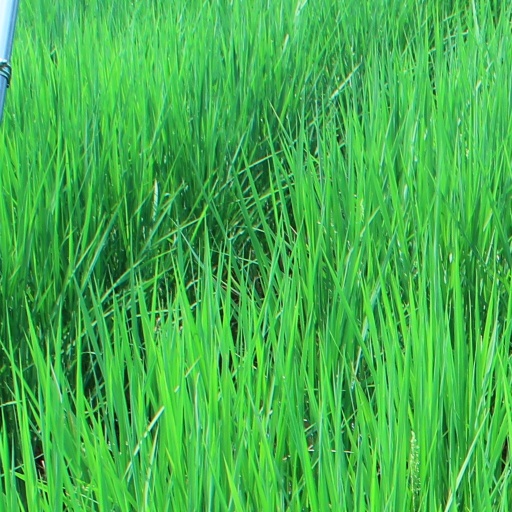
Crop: rice